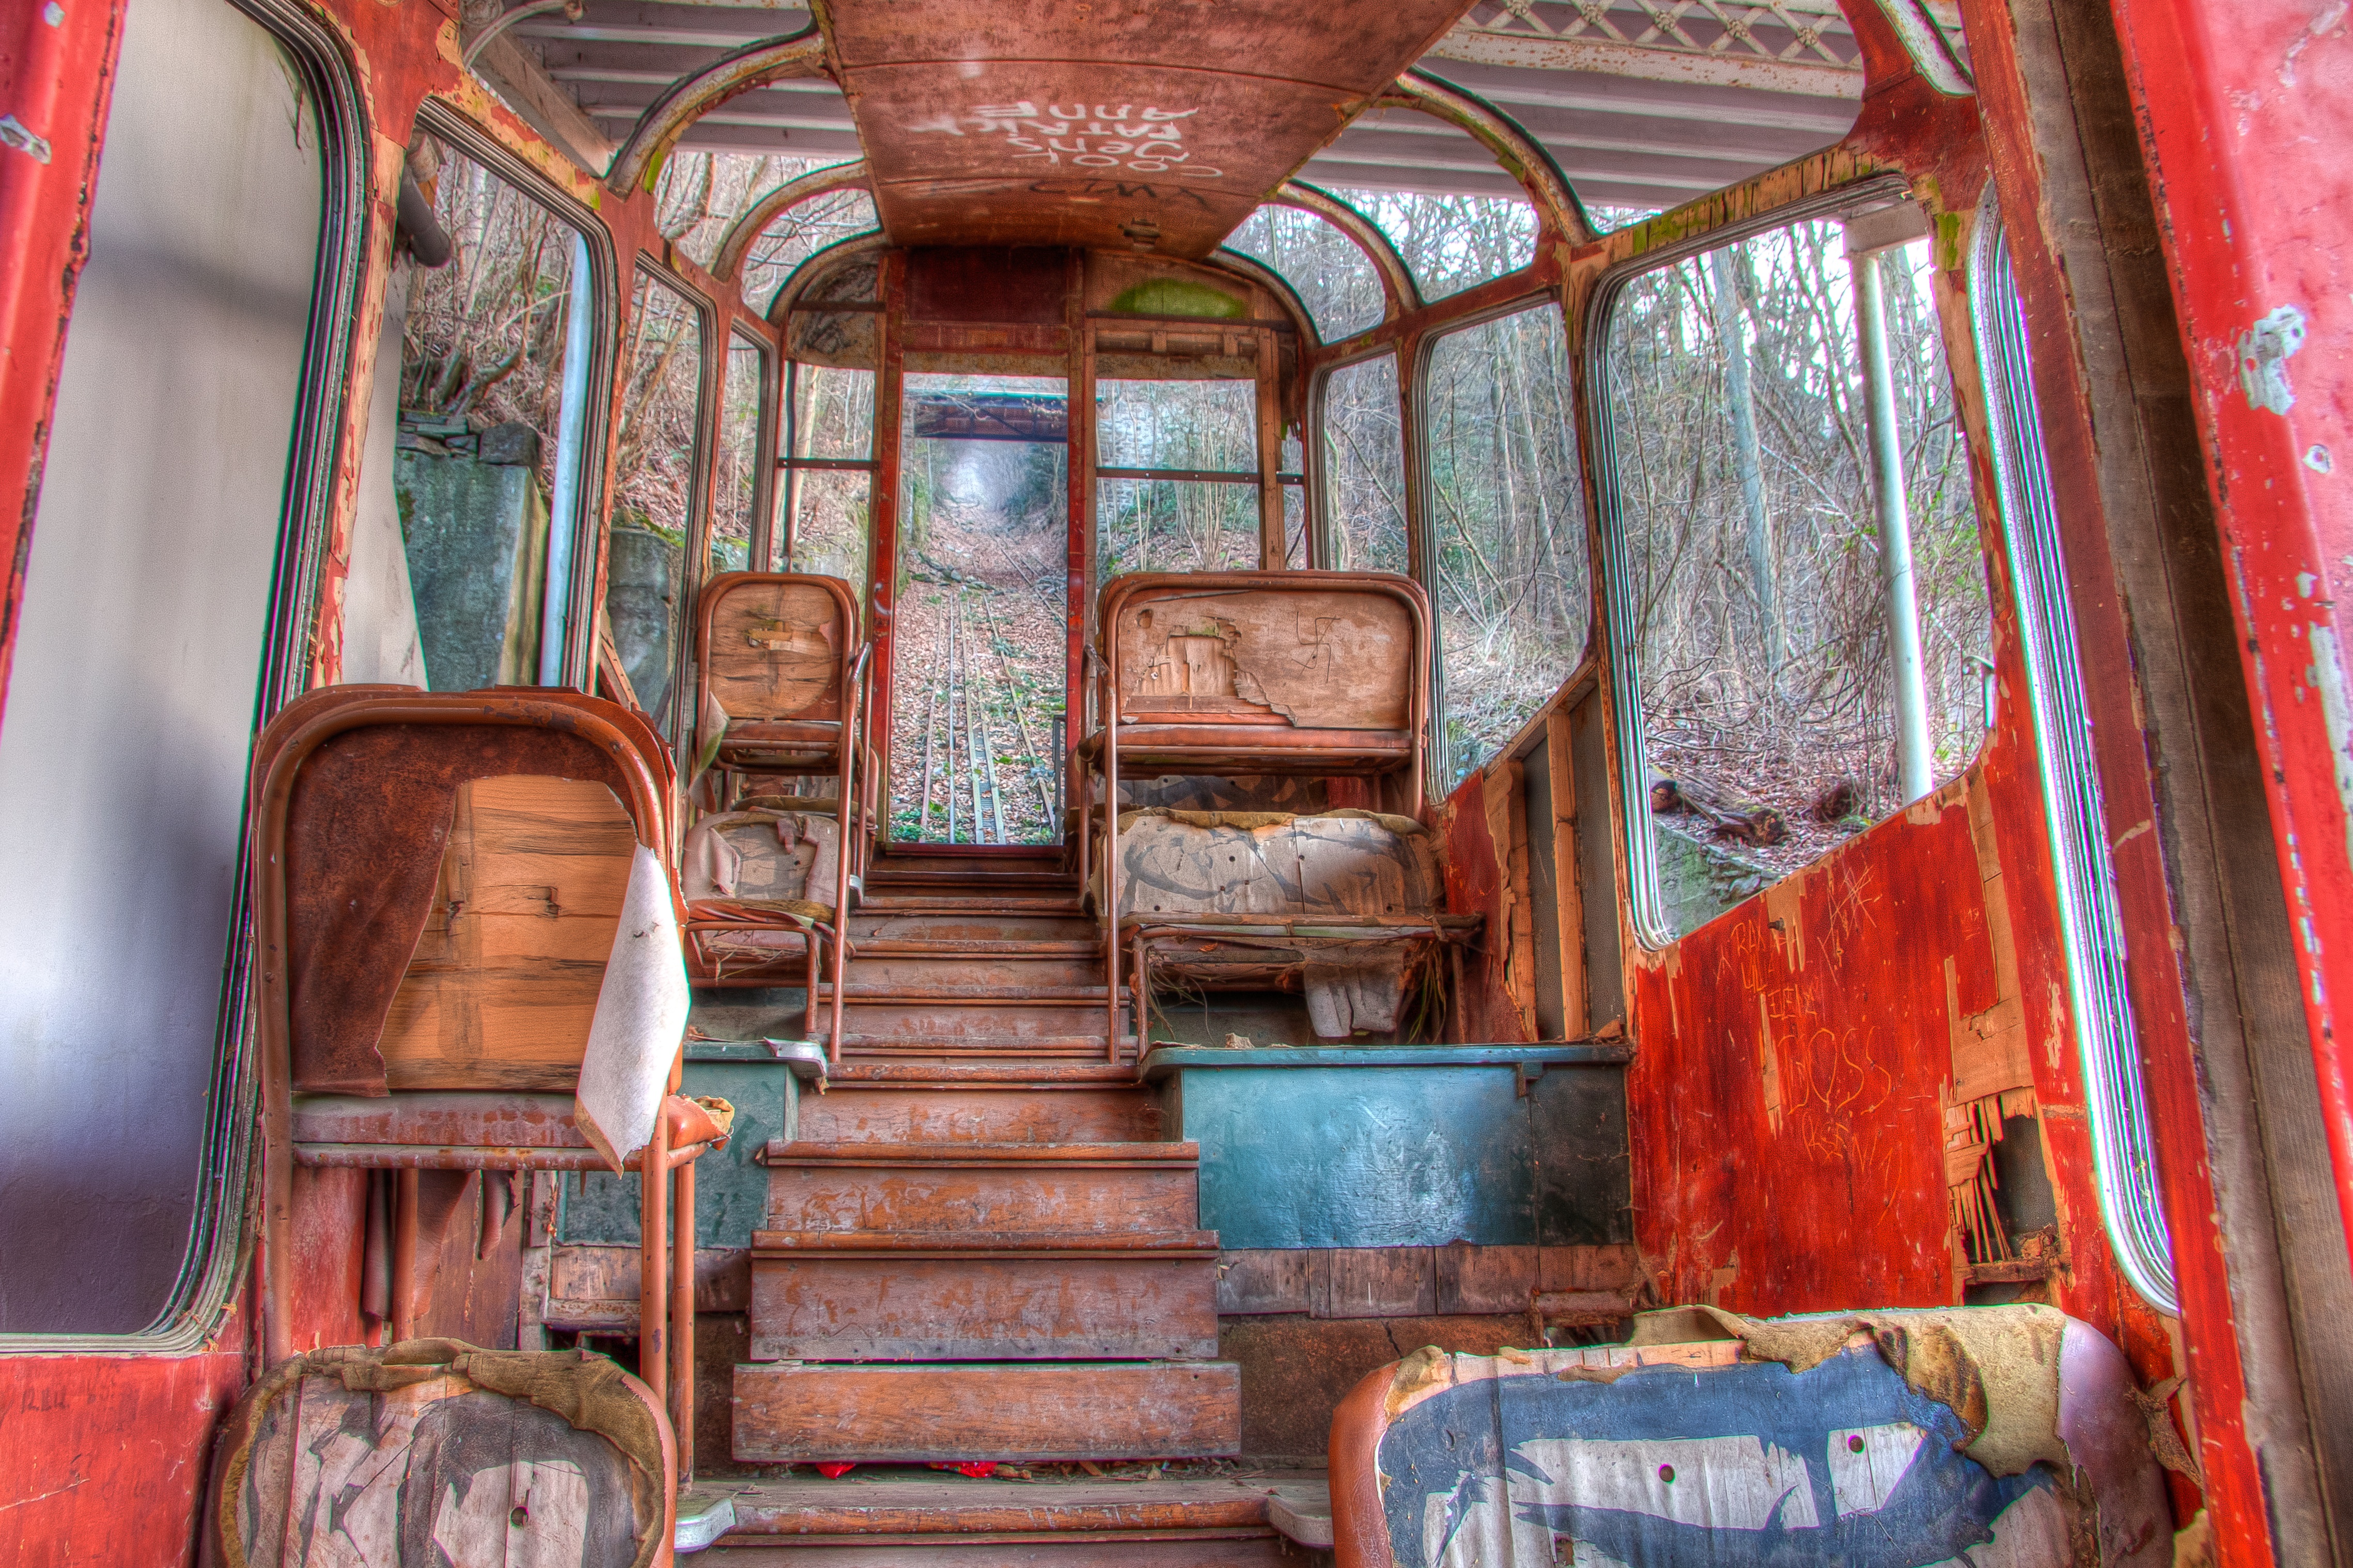
wood, wagon, old, train, transport, red, vehicle, color, broken, hdr, stall, dare, stainless, passed, turned off, man made object